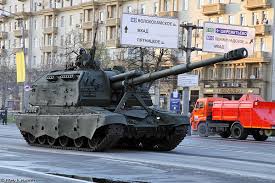
Label: Self Propelled Artillery